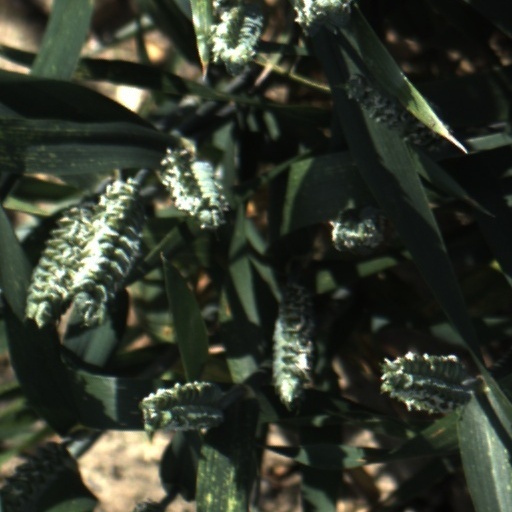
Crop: wheat